USC Trojans football

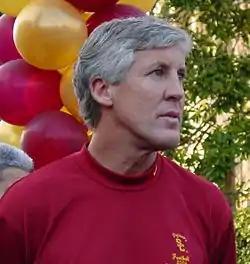
Pete Carroll at the USC 2004 national championship award rally

In 2004, USC was picked preseason No. 1 by the Associated Press, thanks to the return of Leinart as well as sophomore running backs LenDale White and Reggie Bush. The defense—led by All-American defensive tackles Shaun Cody and Mike Patterson, as well as All-American linebackers Lofa Tatupu and Matt Grootegoed—was considered to be among the finest in the nation. Key questions included the offensive line, with few returning starters, and the receiving corps, which had lost previous year's senior Keary Colbert and the breakout star of 2003, Mike Williams. Williams had tried to enter the NFL draft a year early during the Maurice Clarett trial when it was ruled that the NFL could not deny them entering the draft. The decision was appealed and overturned leaving Williams unable to enter the draft. When he applied to the NCAA for reinstatement of his eligibility, it was denied.